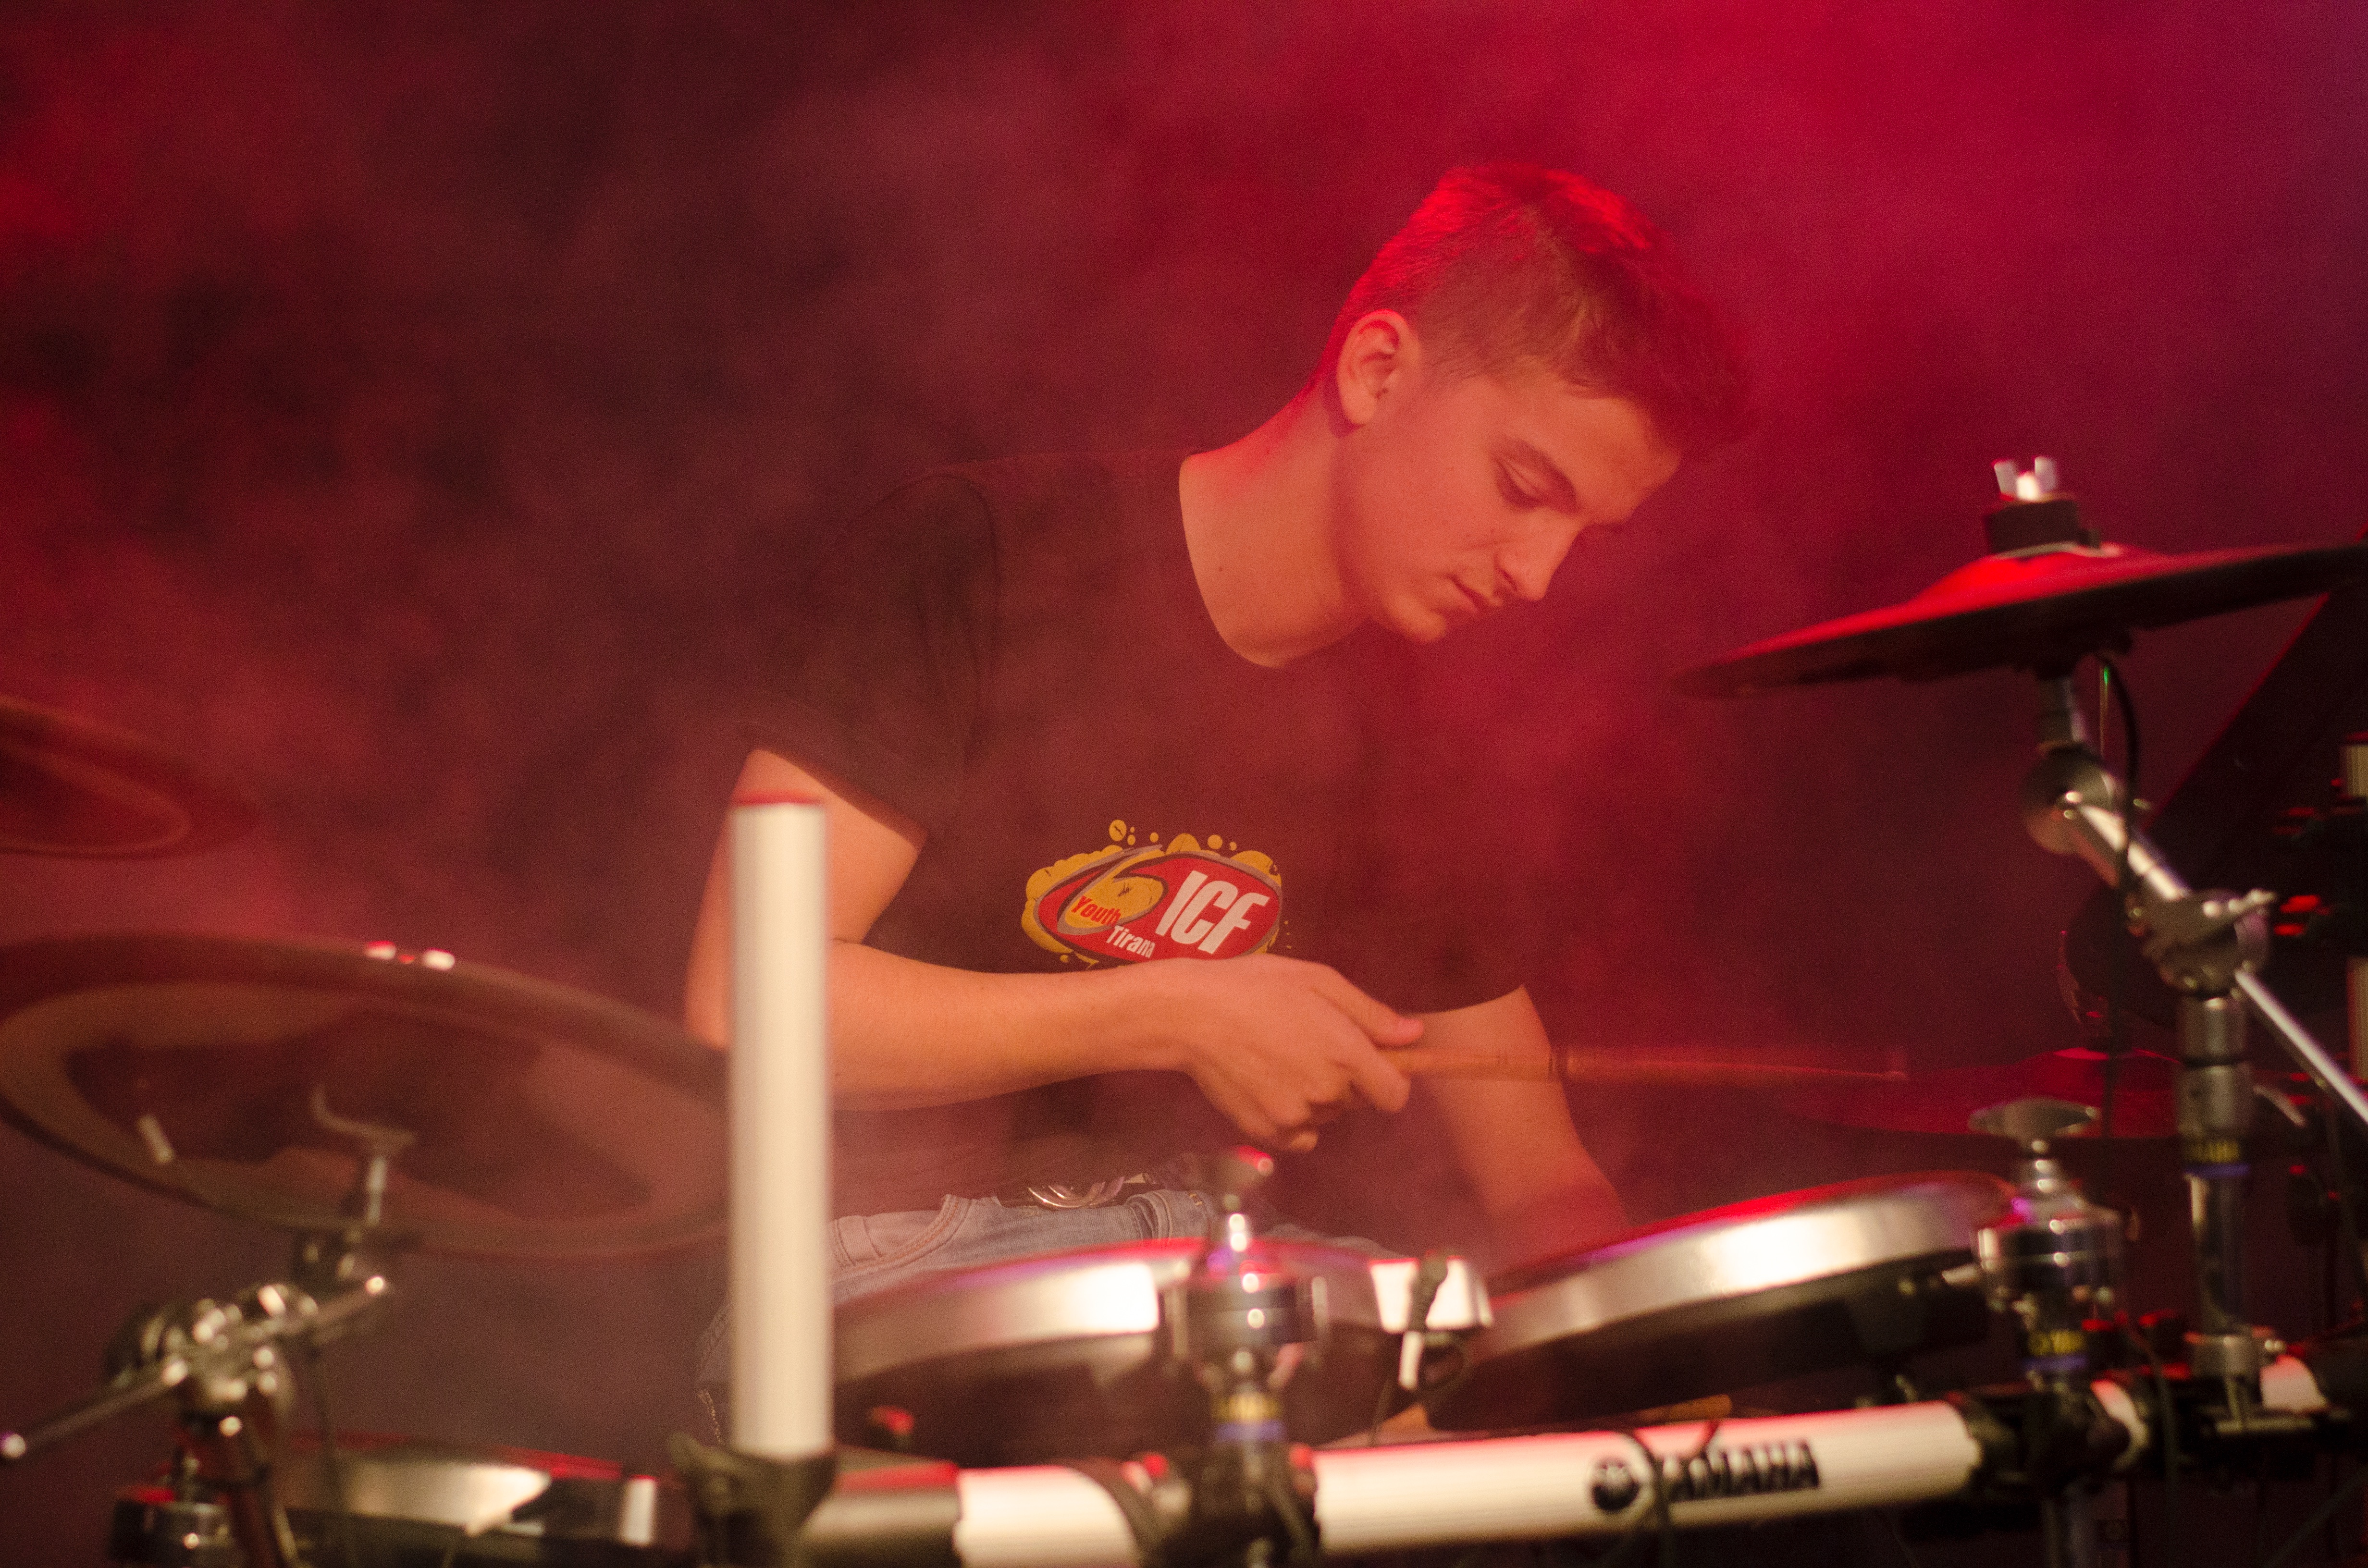
music, concert, musician, drum, performance art, stage, performance, bassist, singing, guitarist, drums, drummer, entertainment, performing arts, rock concert